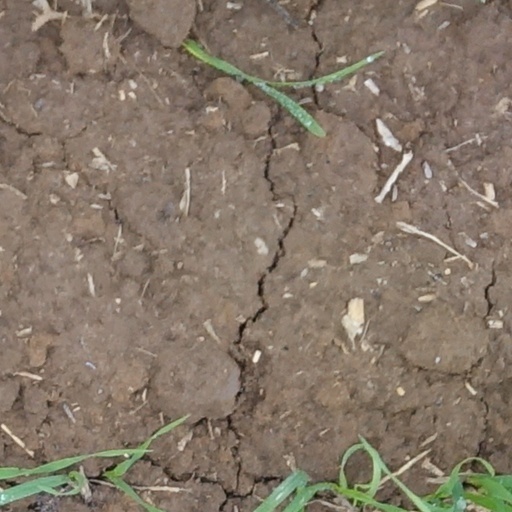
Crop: wheat